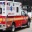
Label: ambulance